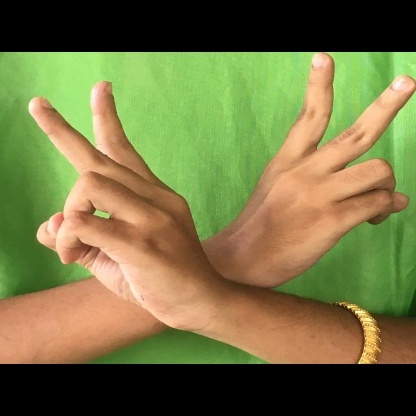
Mudra: Kartariswastika